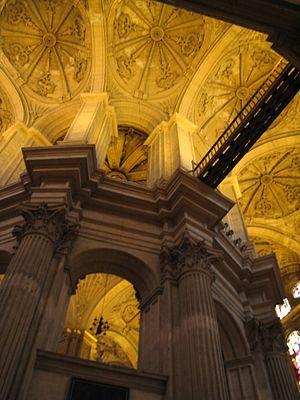
Giovanni Battista Piranesi, dit Piranèse, né à Mogliano Veneto, près de Trévise, appartenant alors à la République de Venise, le 4 octobre 1720, baptisé le 8 novembre en l'église Saint Moïse et mort à Rome le 9 novembre 1778, est un graveur et un architecte italien.